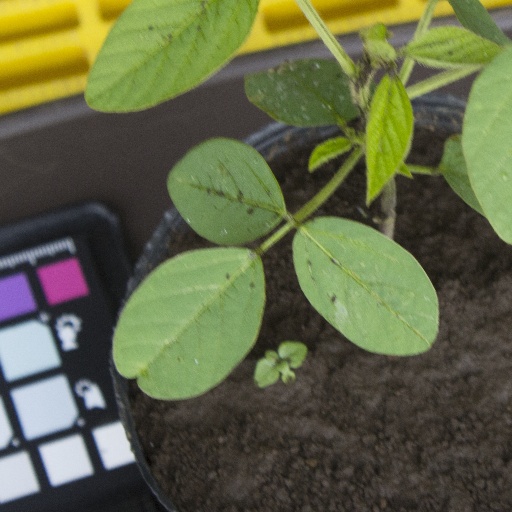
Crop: soybean